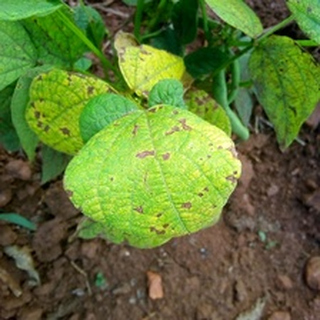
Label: bean_angular_leaf_spot